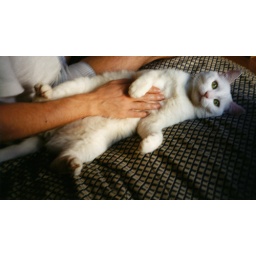
The toughest Brooklyn street cat of all time --and my best buddy-- Mule. Rest in Peace, old man.